Drama

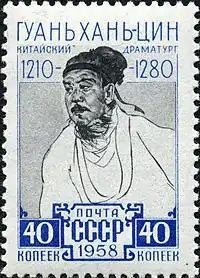
A 1958 U.S.S.R. postage stamp commemorating Guan Hanqing, one of the great Chinese dramatists, who is renowned for his "zaju" plays

Chinese theatre has a long and complex history. Today it is often called Chinese opera although this normally refers specifically to the popular form known as Beijing opera and Kunqu; there have been many other forms of theatre in China, such as zaju.